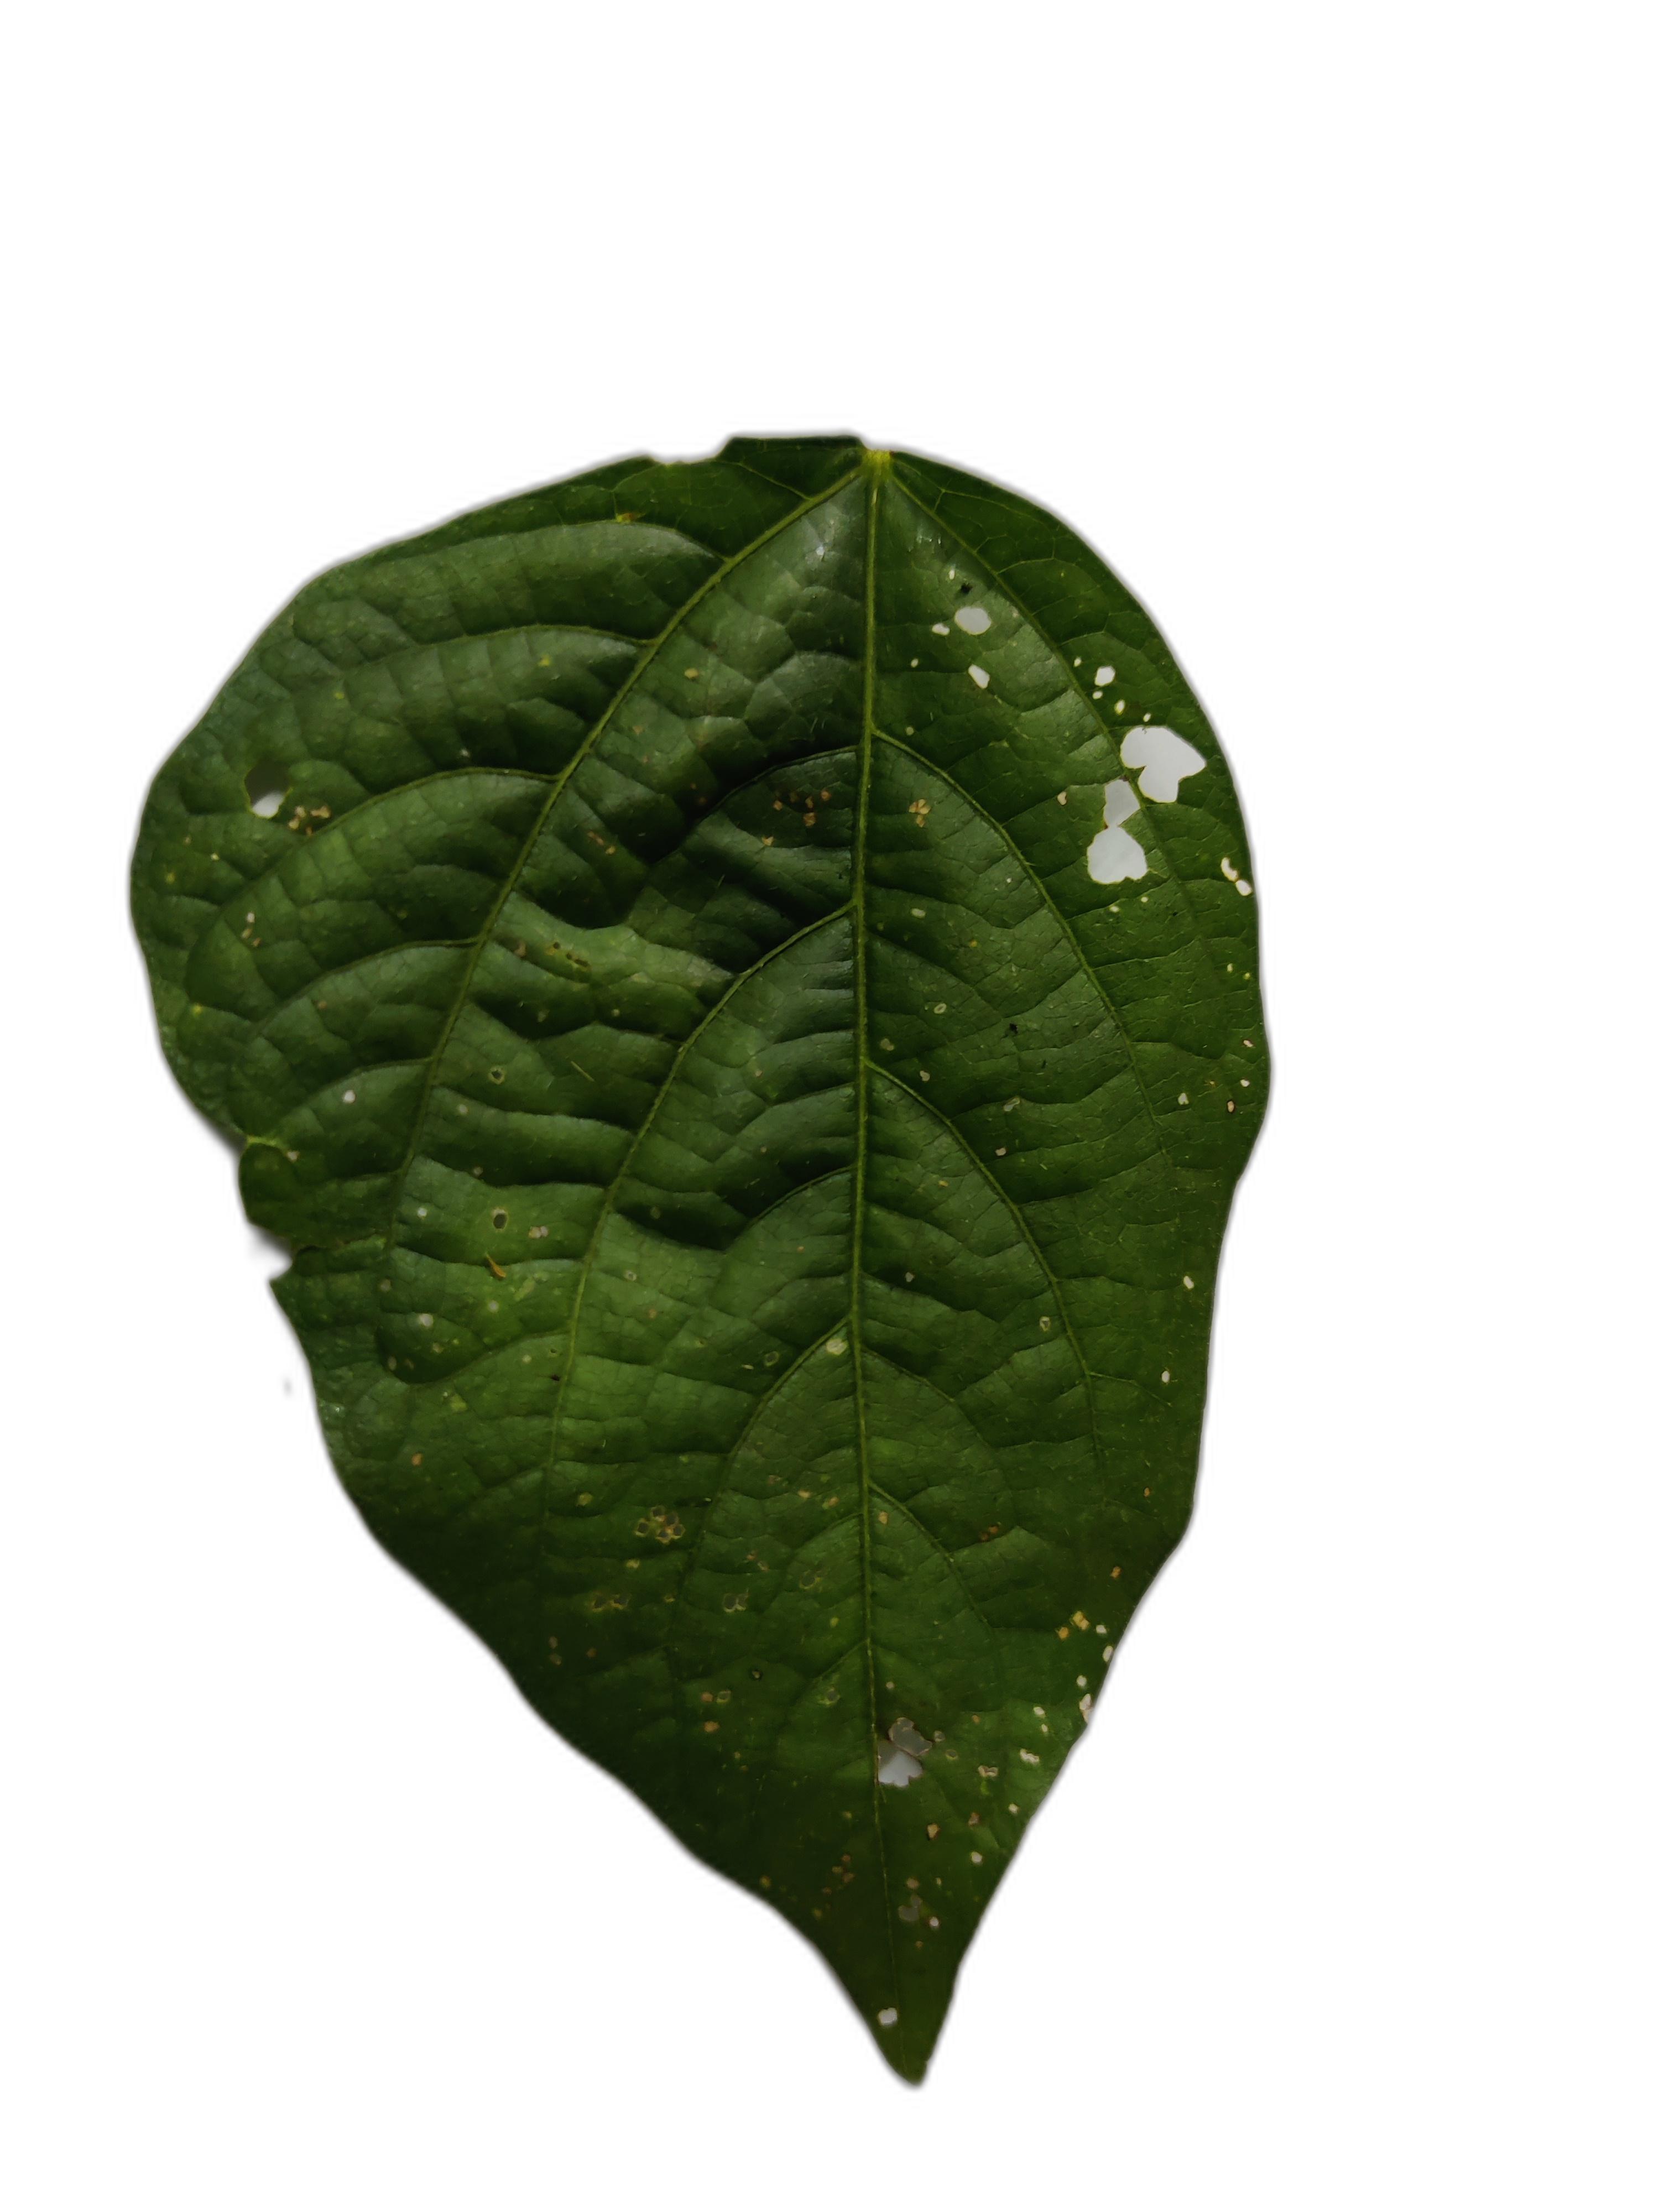
Label: Cercospora leaf spot